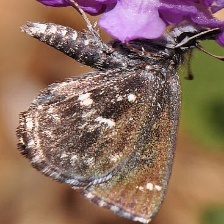
Species: SOOTYWING